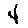
Label: 4